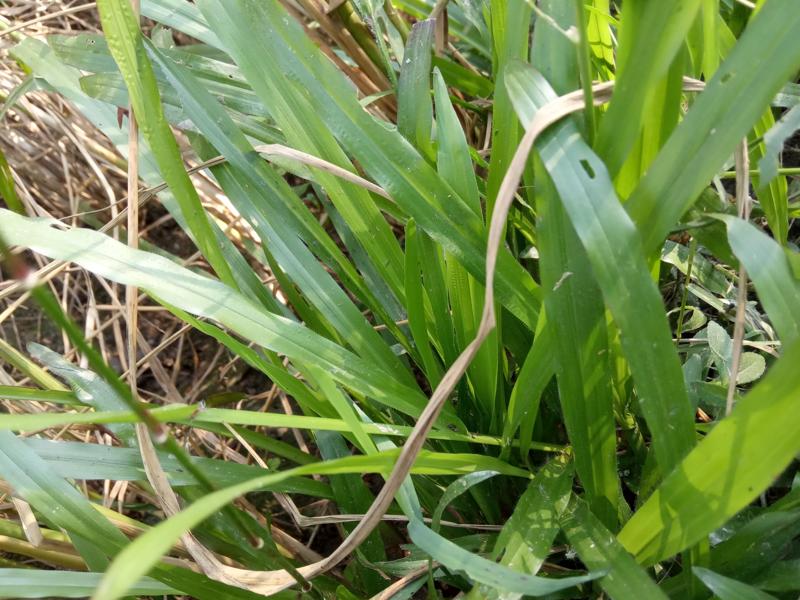
Weed species: Paspalum scrobiculatum